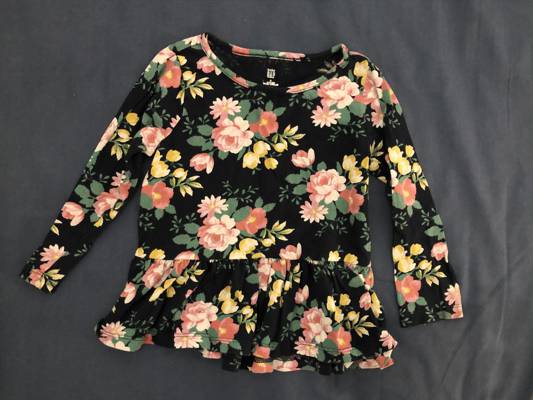
Waste category: clothes